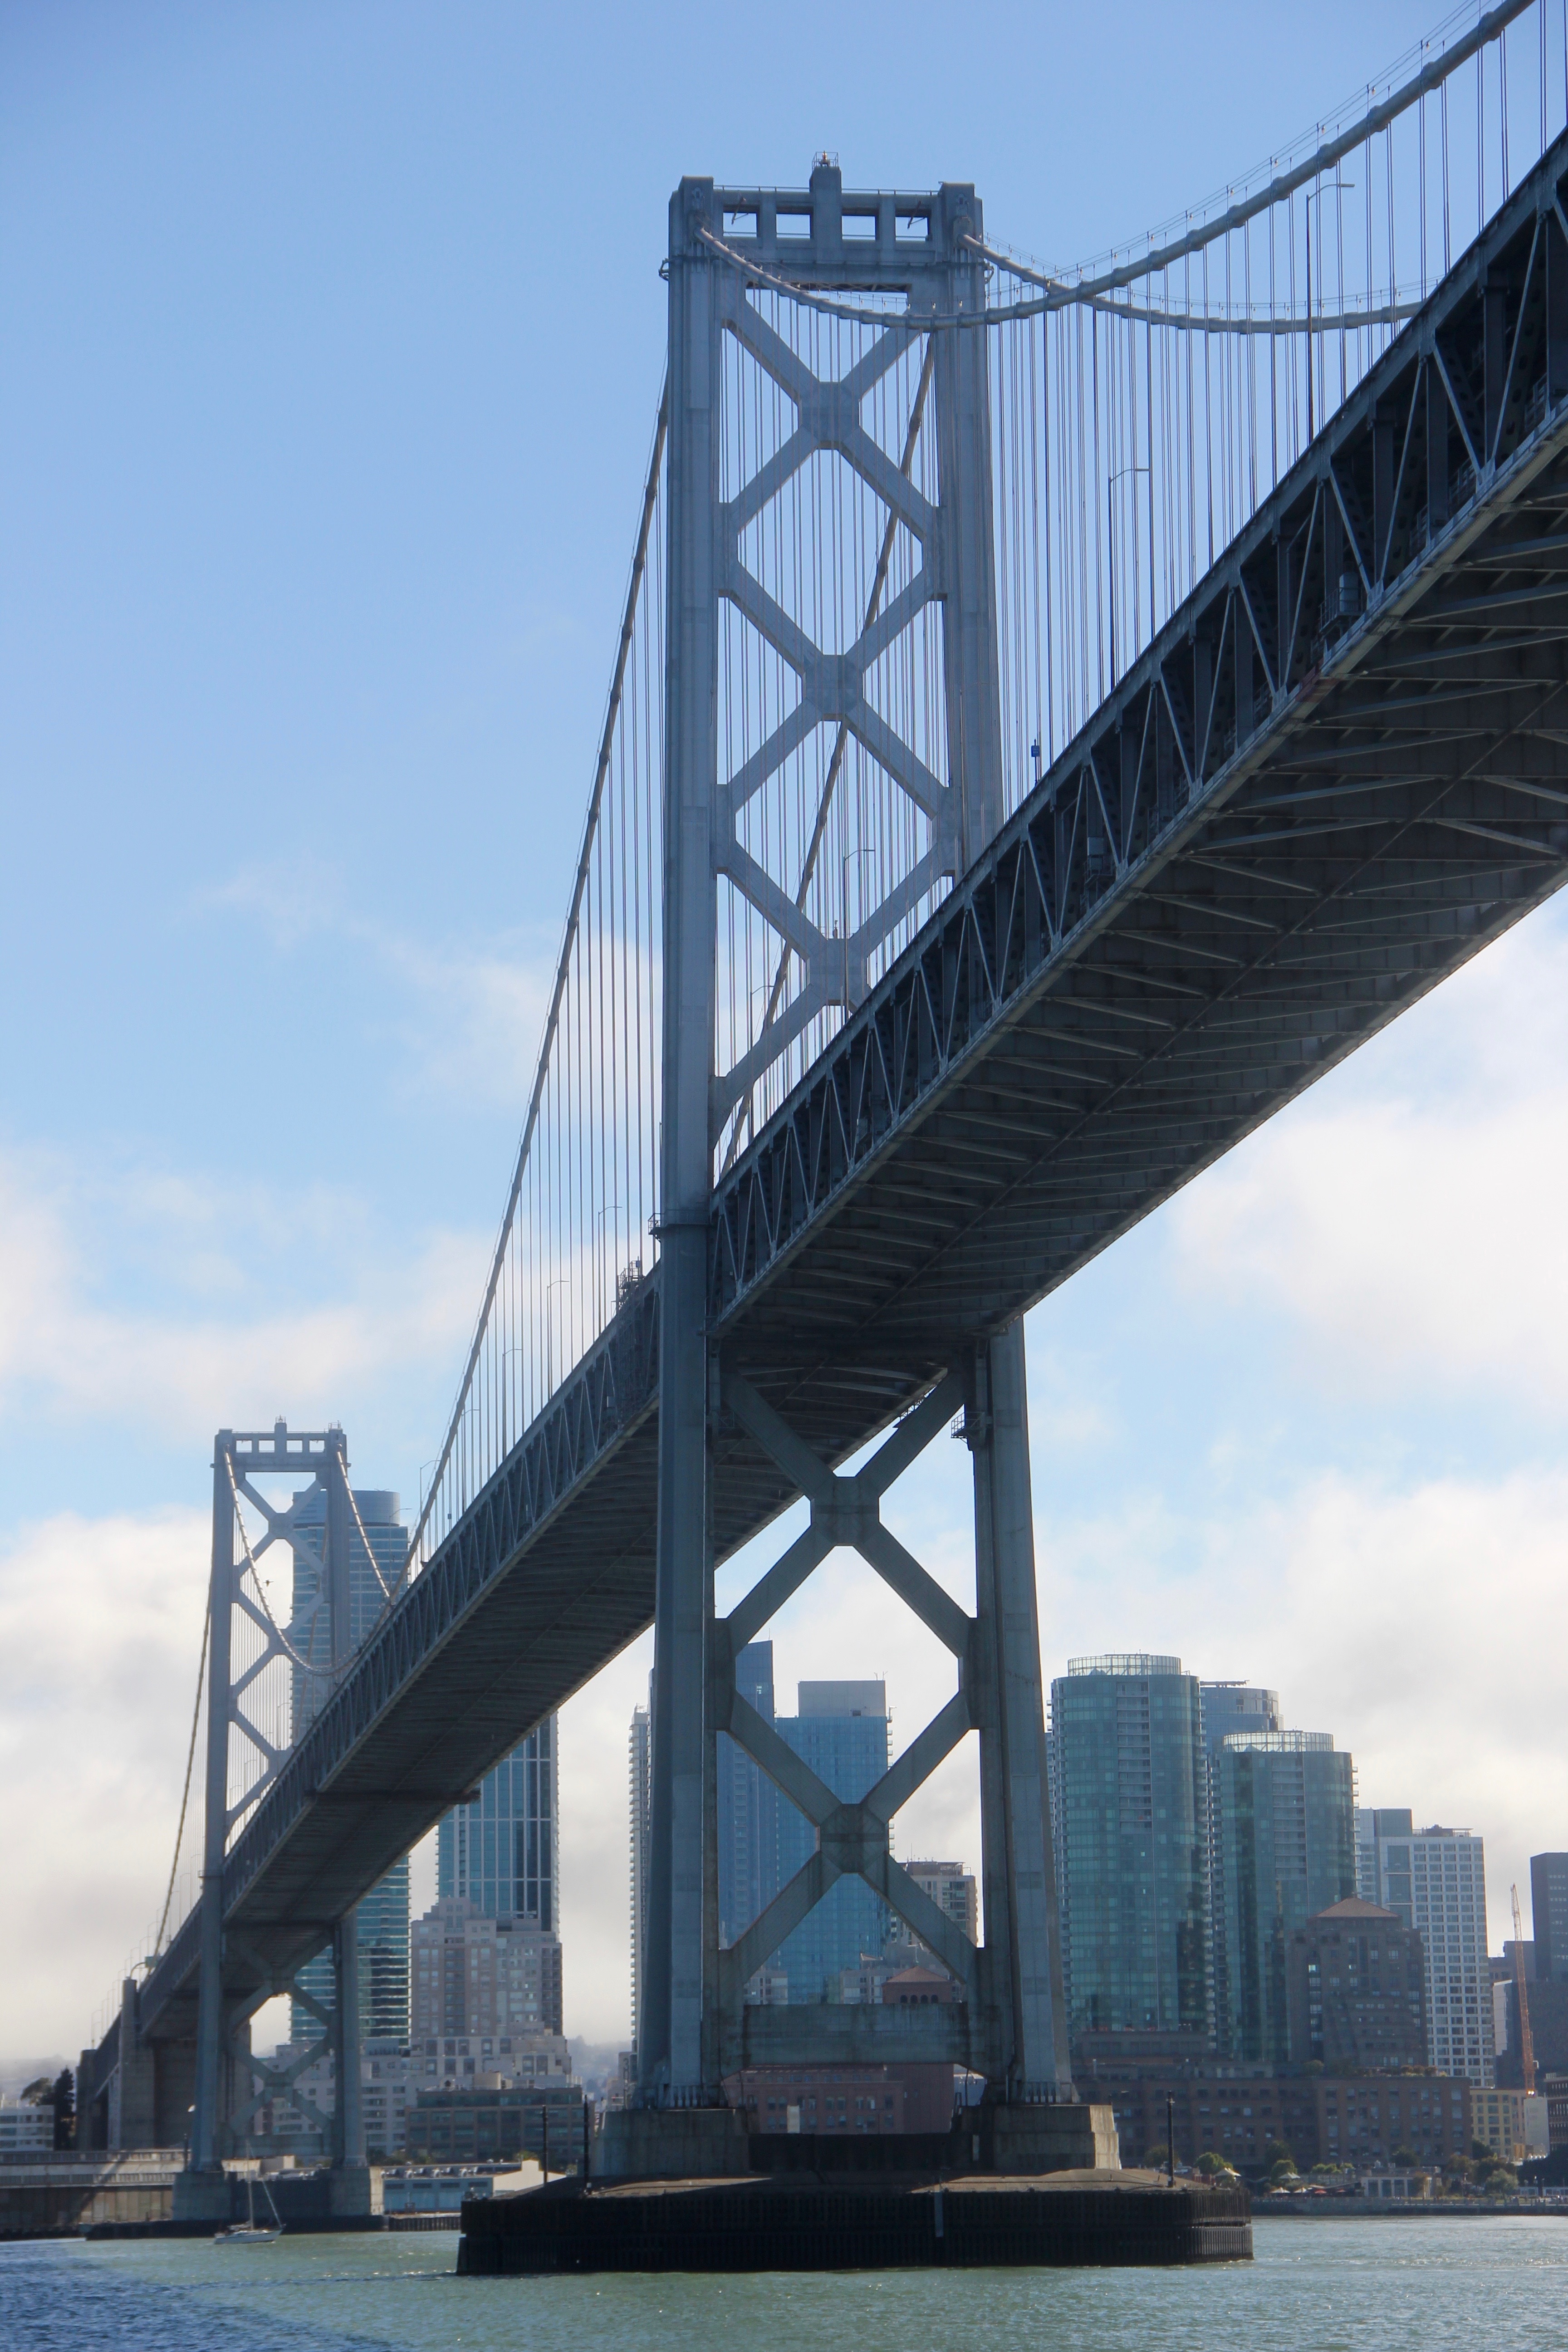
architecture, bridge, urban, cityscape, san francisco, vehicle, landmark, bay bridge, san francisco skyline, cable stayed bridge, truss bridge, transporter bridge, skyway, cantilever bridge, nonbuilding structure, girder bridge